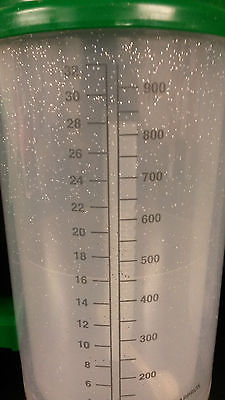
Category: mug